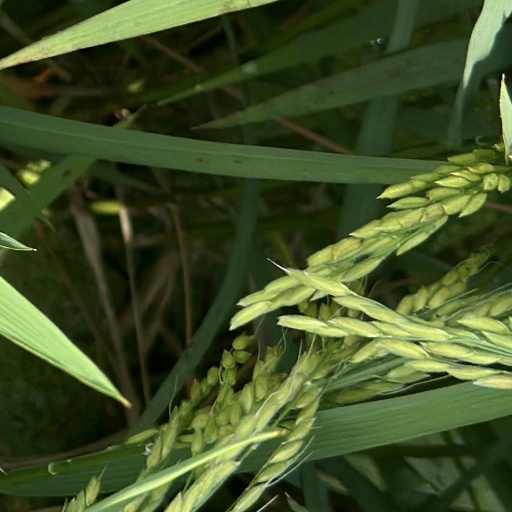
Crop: rice